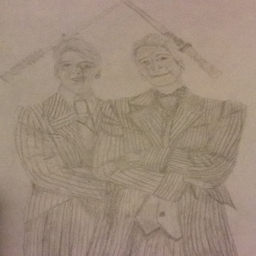
first drawing of people ... not that great ... xd but it 's good for a beginner : d